J. P. Harding

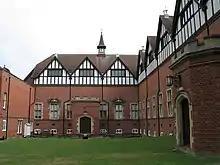
The Natural History Museum at Tring

John Philip Harding (12 November 1911 – 14 July 1998) was a British zoologist, Keeper of Zoology at the Natural History Museum from 1954 to 1971 and professor at Westfield College, London from 1971 until retirement in 1977. In 1937 he married Sidnie Manton; they had a daughter Elizabeth (born 1939) and adopted a son.